2021 Cannes Film Festival

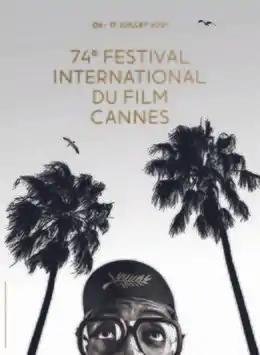
Official poster of the 74th Cannes Film Festival featuring Jury President Spike Lee

The 74th annual Cannes Film Festival took place from 6 to 17 July 2021, after having been originally scheduled from 11 to 22 May 2021. American filmmaker Spike Lee was invited to be the president of the jury for the main competition for the festival, after the COVID-19 pandemic in France scuttled plans to have him head the jury of the 2020 Cannes Film Festival. French actress Doria Tillier hosted the opening and closing ceremonies.